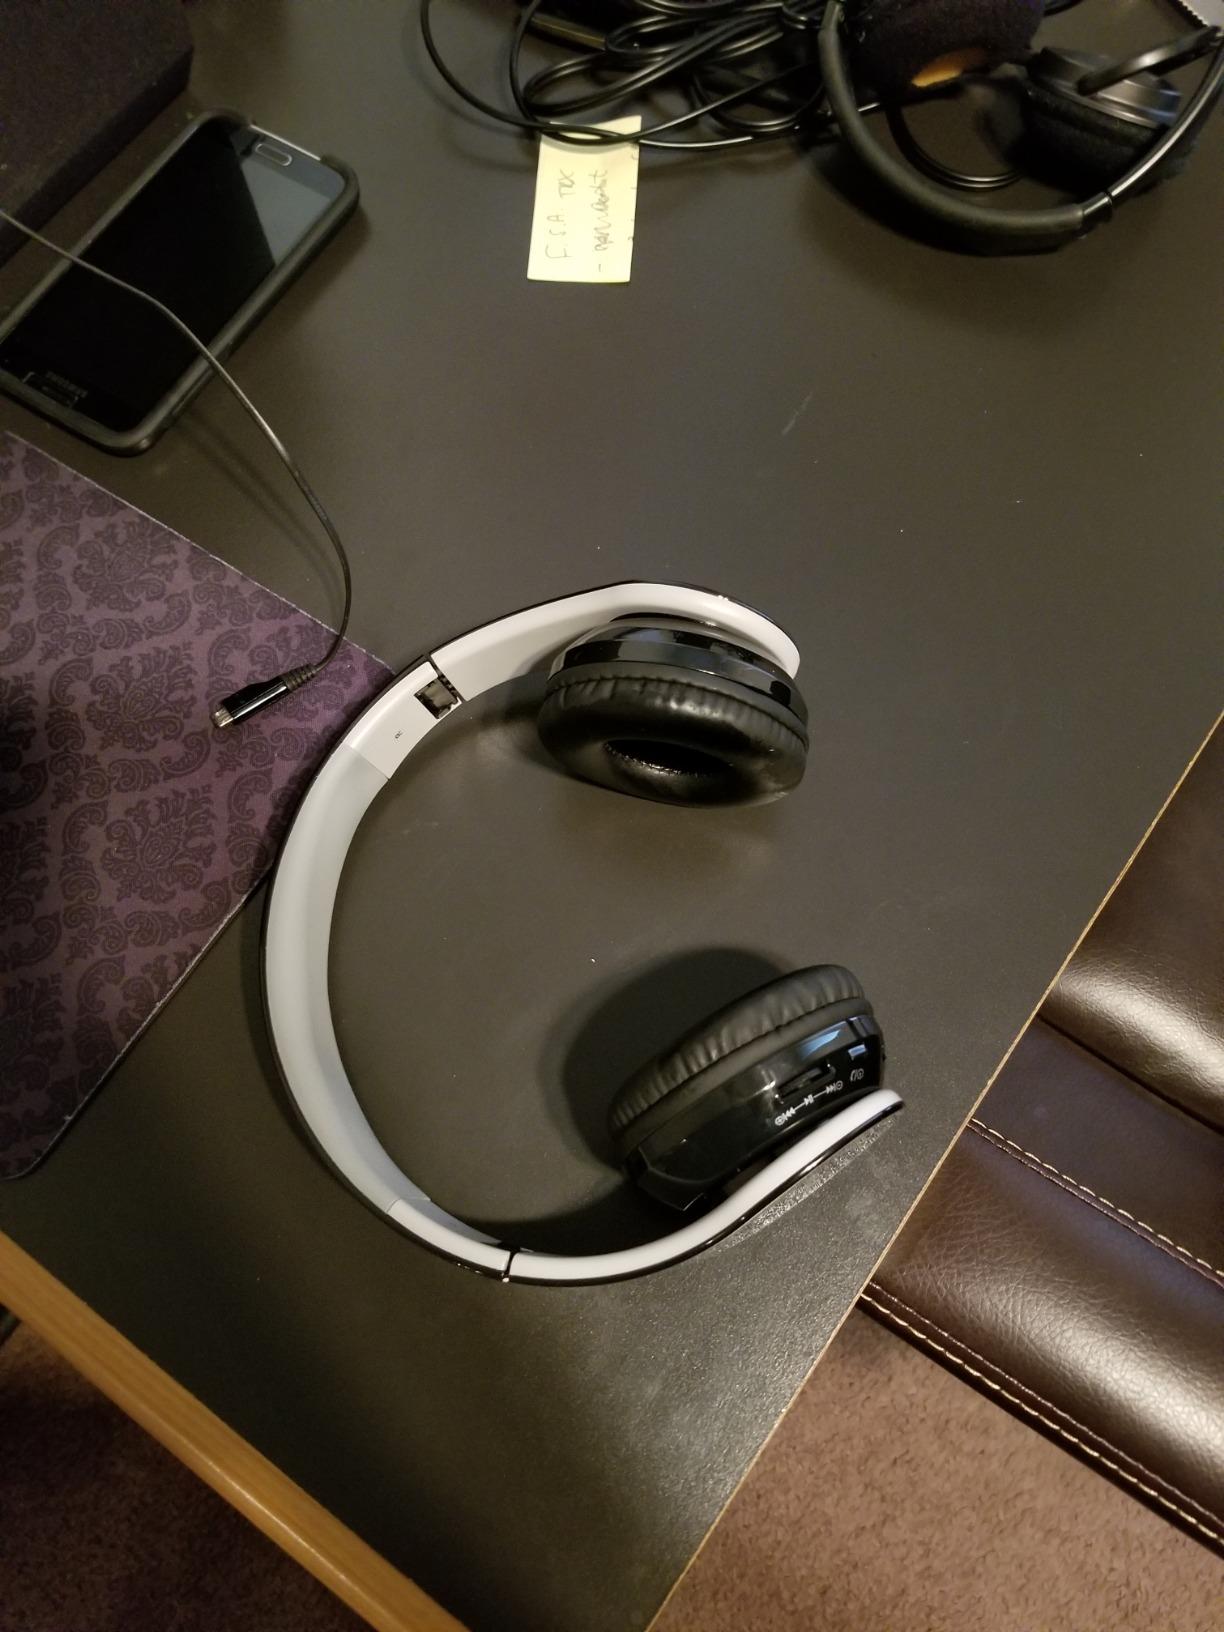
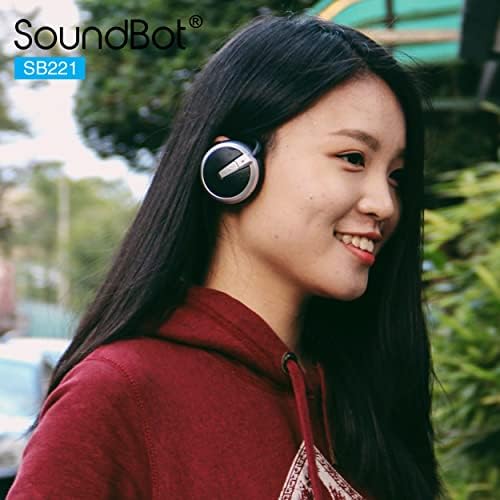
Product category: headphones
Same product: no